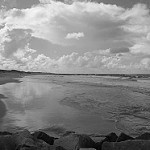
Label: B & W